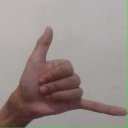
अक्षर: द